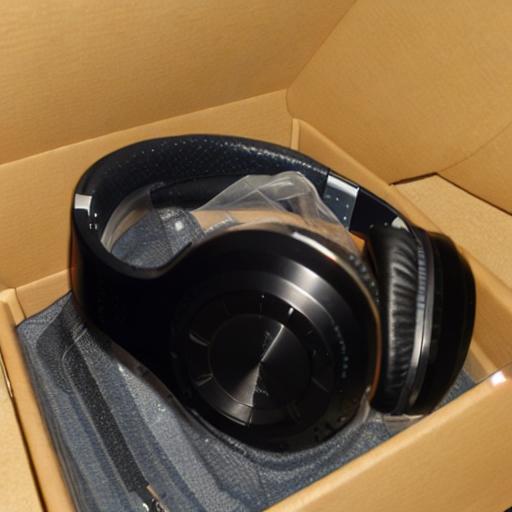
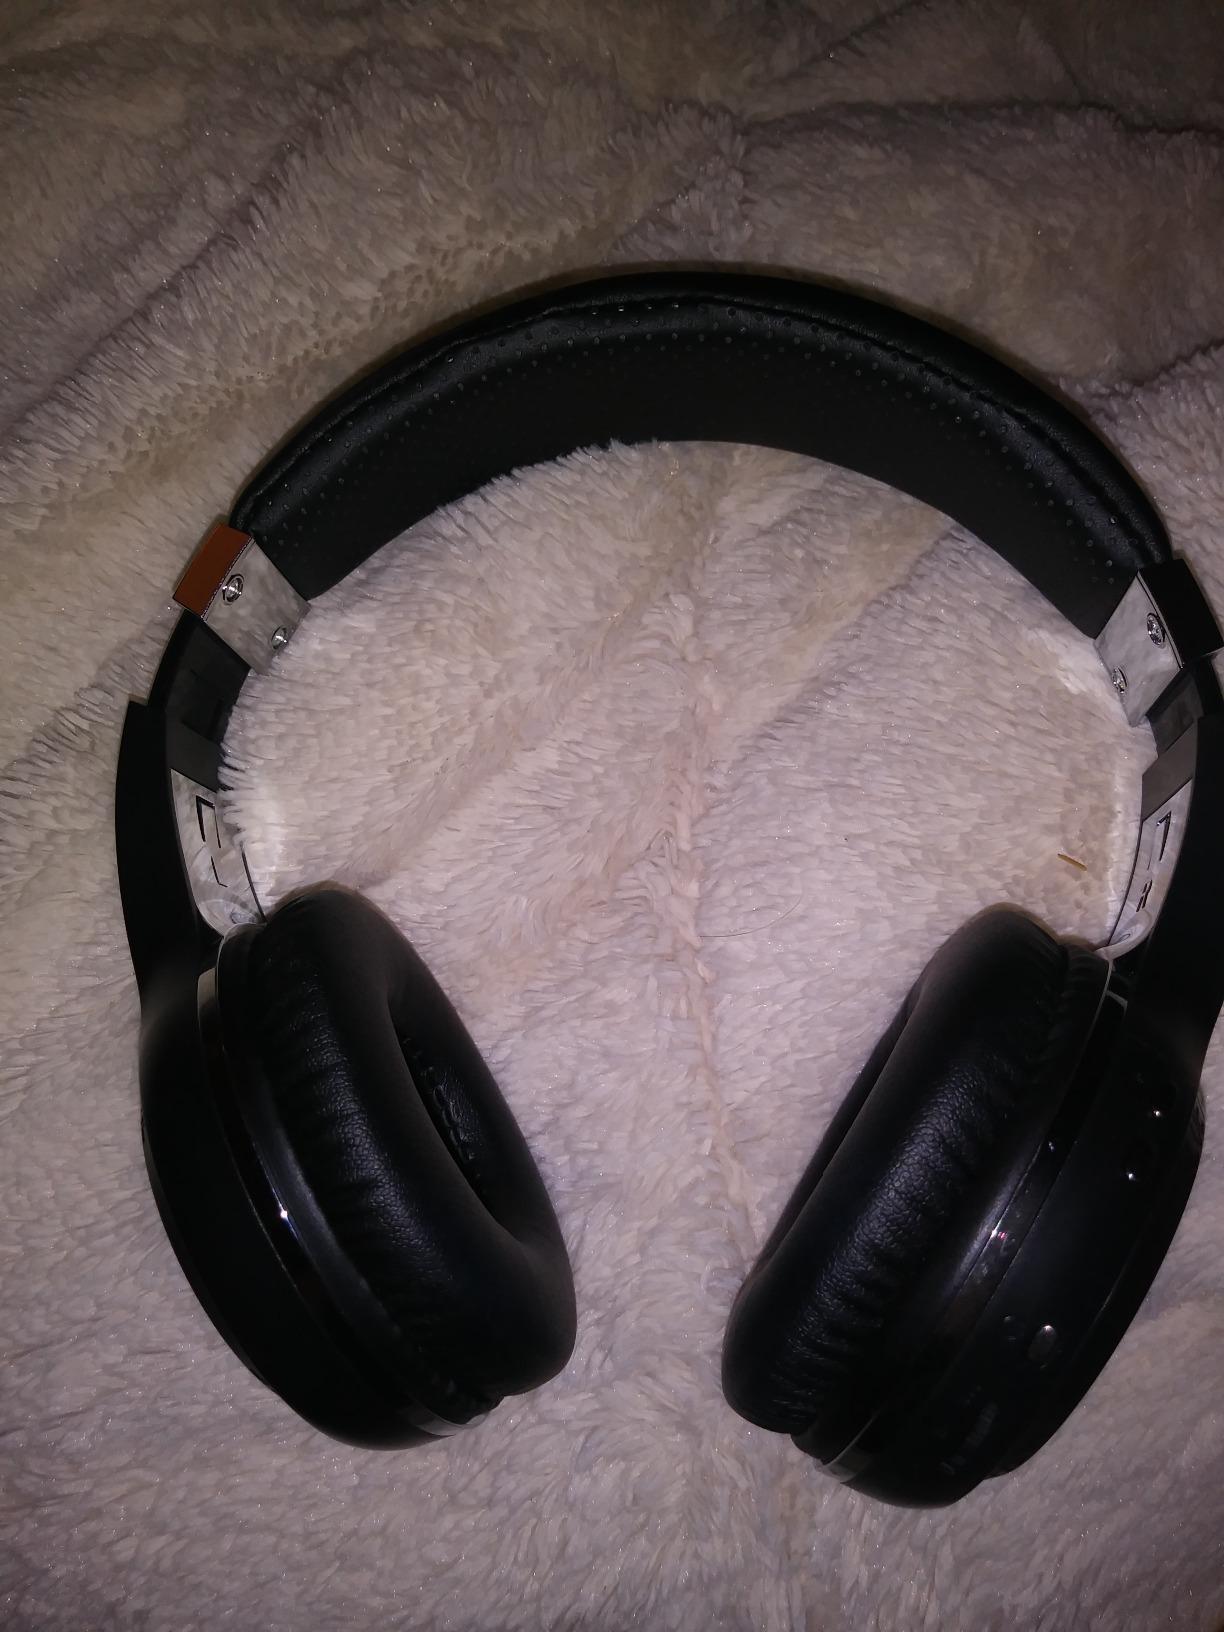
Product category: headphones
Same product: no